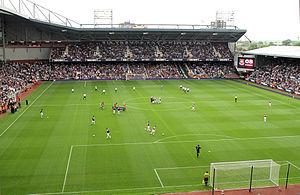
West Ham United Football Club est un club anglais de football fondé en 1895, et situé dans le district de Newham, banlieue-Est de Londres. Le club évolue dans le championnat d'Angleterre de football en Premier League, présidé par David Gold et David Sullivan. Karren Brady en est actuellement la directrice exécutive.